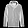
Label: Coat